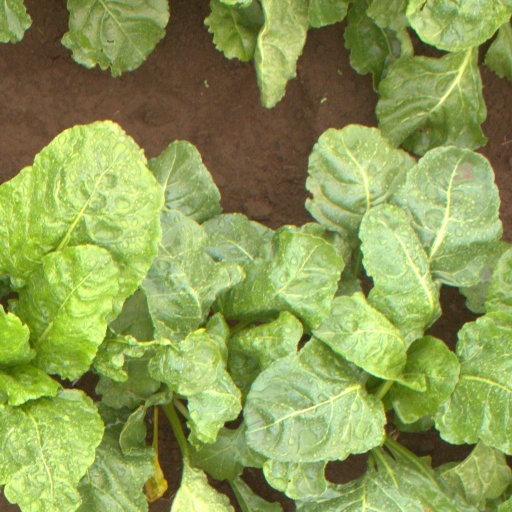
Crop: sugar beet